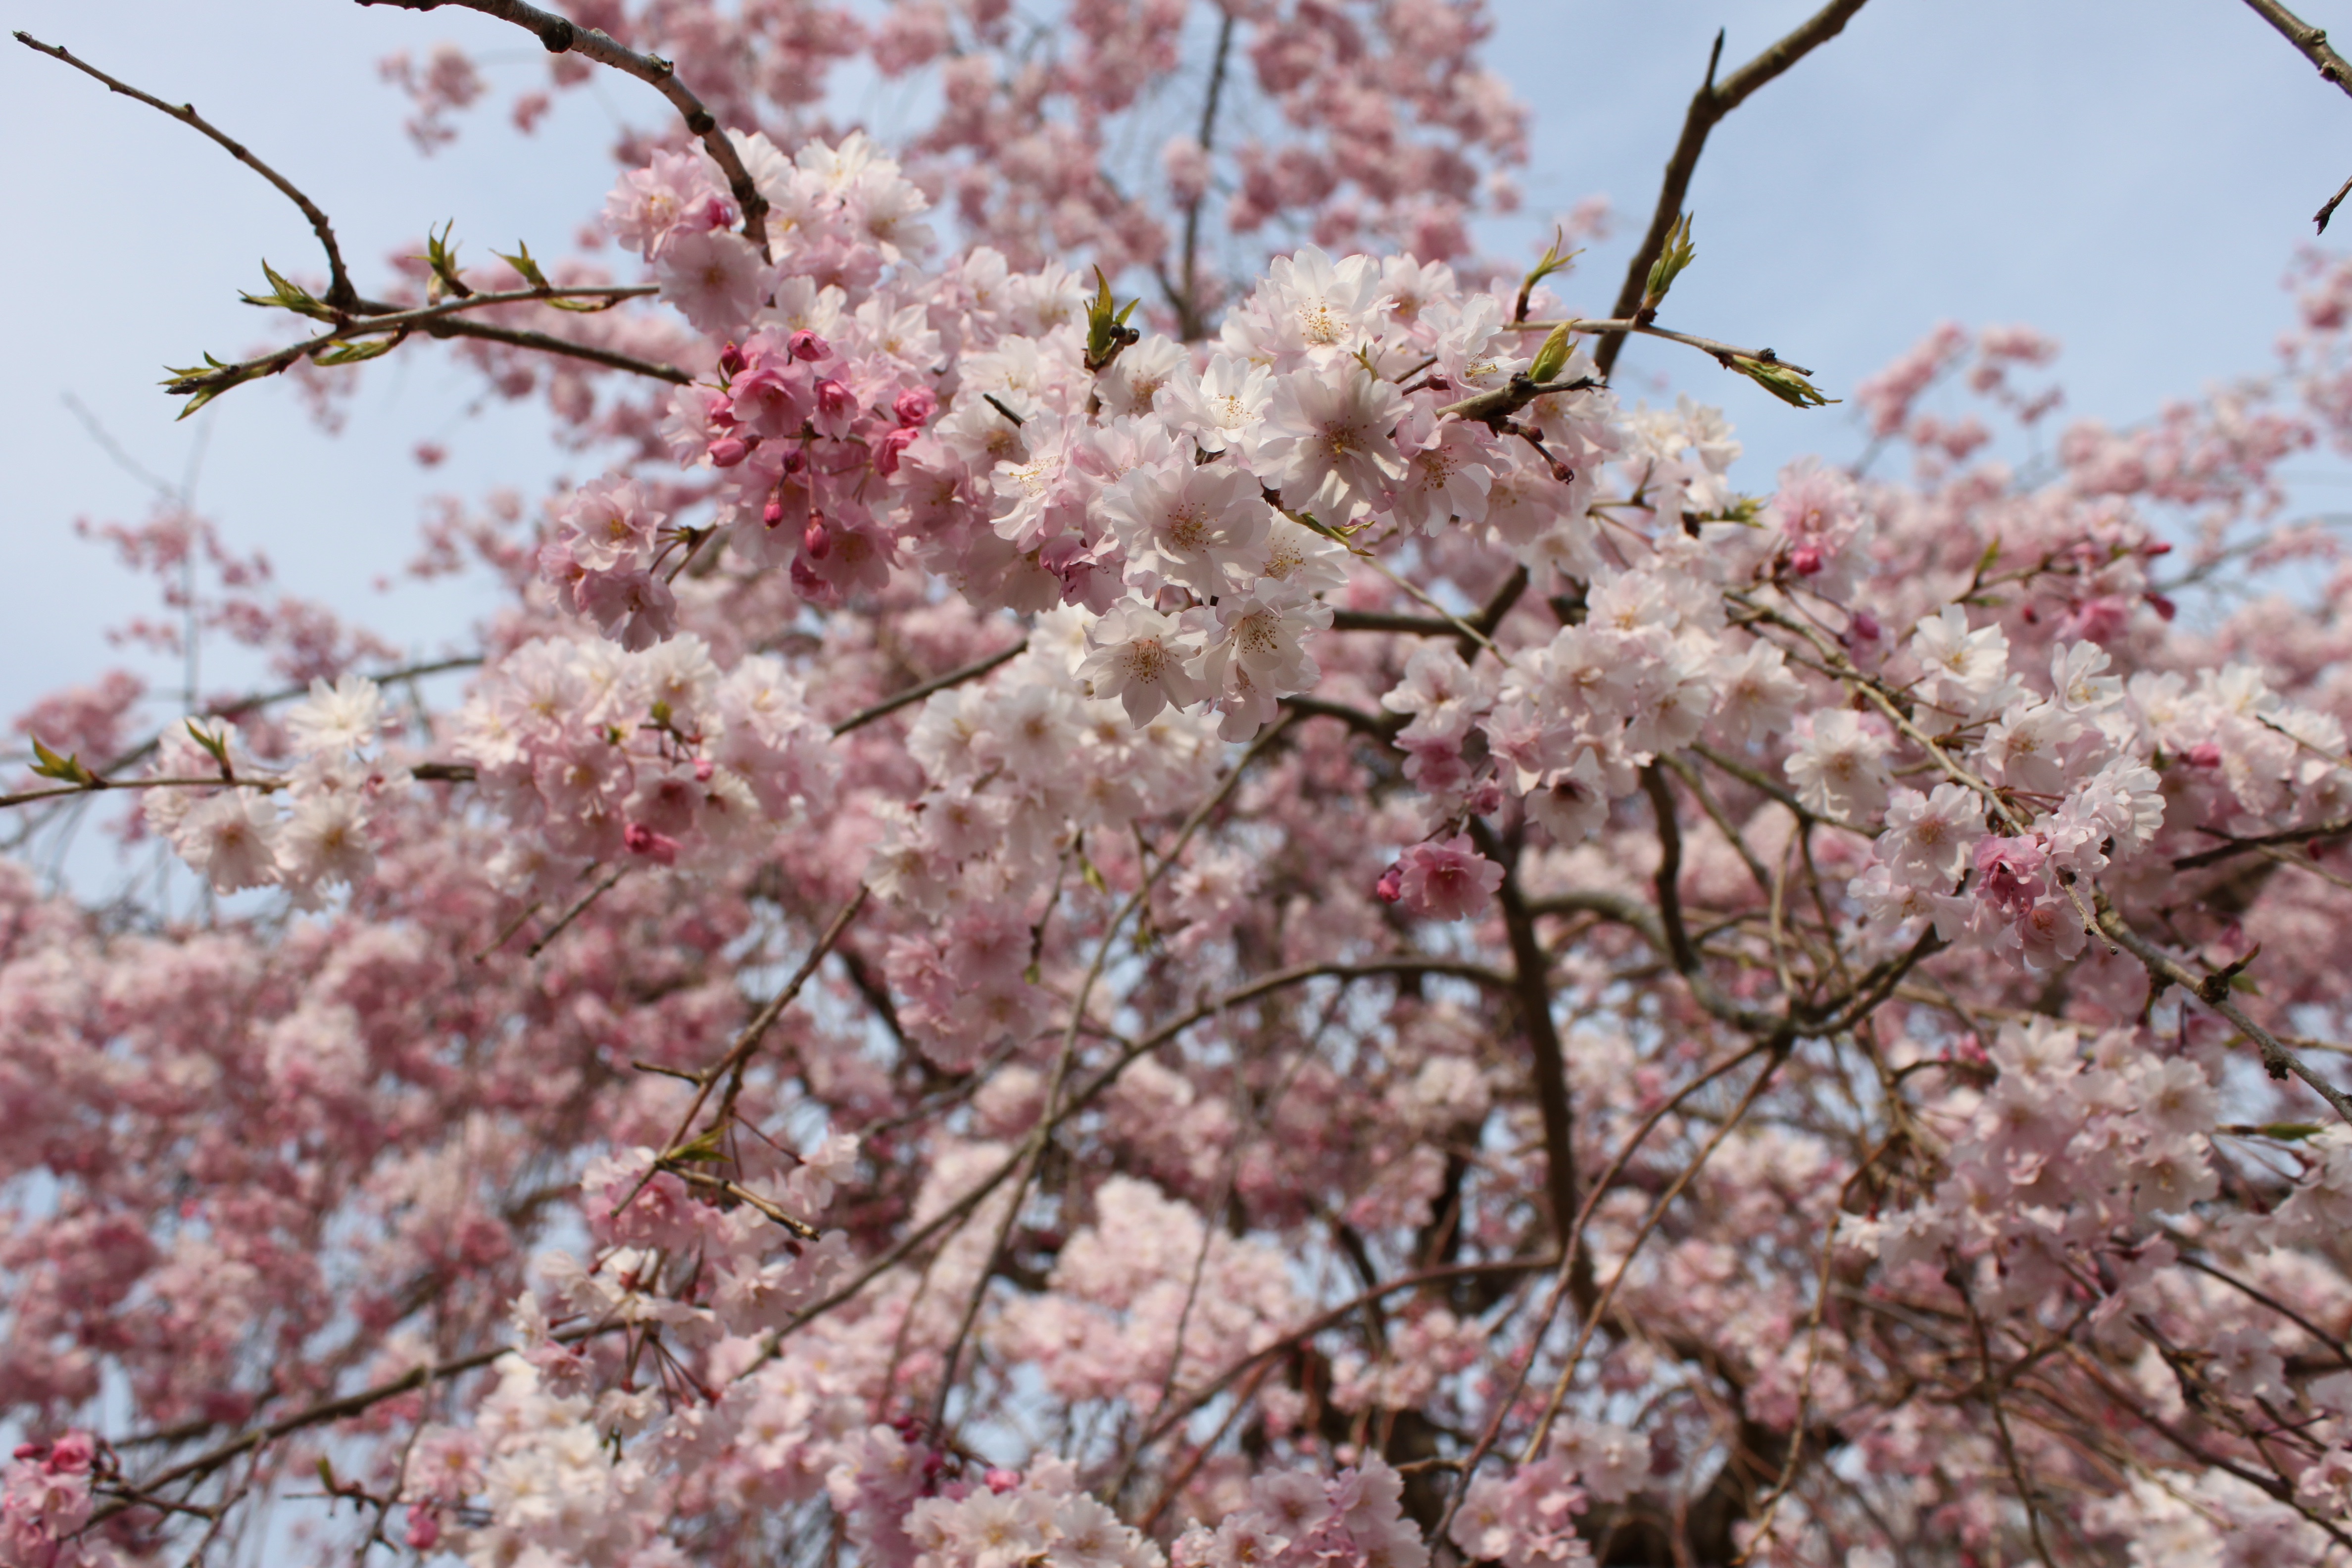
branch, blossom, plant, flower, food, spring, produce, cherry blossom, cherry, flowering plant, land plant